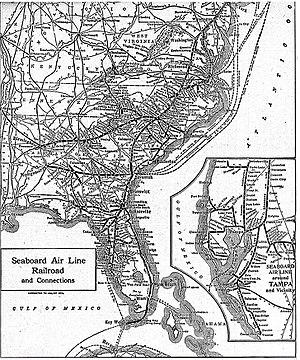
Le Seaboard Air Line Railroad, qui se faisait appeler « The Route of Courteous Service », était un chemin de fer américain qui exista du 14 avril 1900 au 1ᵉʳ juillet 1967 ; après quoi il fusionna avec l'Atlantic Coast Line Railroad, son vieux rival, pour former le Seaboard Coast Line Railroad. Le quartier général, situé à Portsmouth, Virginie jusqu'en 1958, fut ensuite transféré à Richmond, Virginie. Vers 1950, le réseau mesurait 6 671 km.